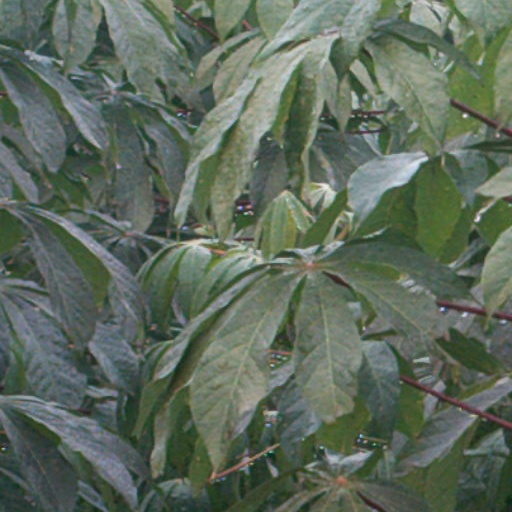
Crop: cassava